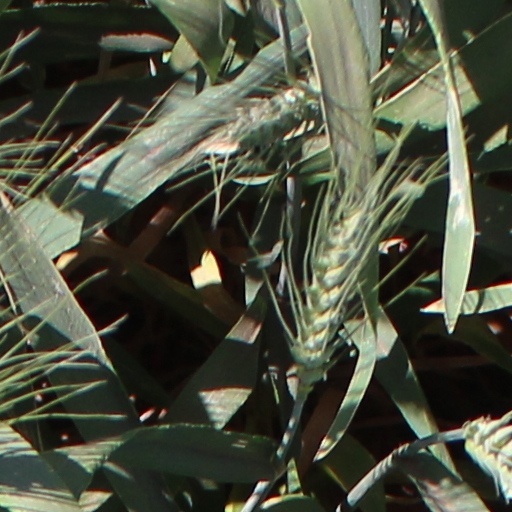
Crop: wheat